Bensheim

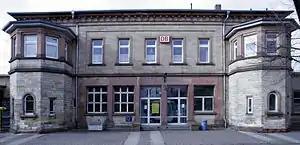
Bensheim station

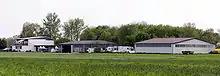
Bensheim airport

Bensheim lies at the crossroads of federal highways B 3 and B 47. Through the town's west end runs Autobahn A 5, from which Bensheim can be reached by two exits: in the north the Zwingenberg – Bensheim-Auerbach exit, and in the south the Bensheim exit. A few kilometres farther west, running parallel to the A 5, is the A 67, when Bensheim can be reached through the Lorsch exit.